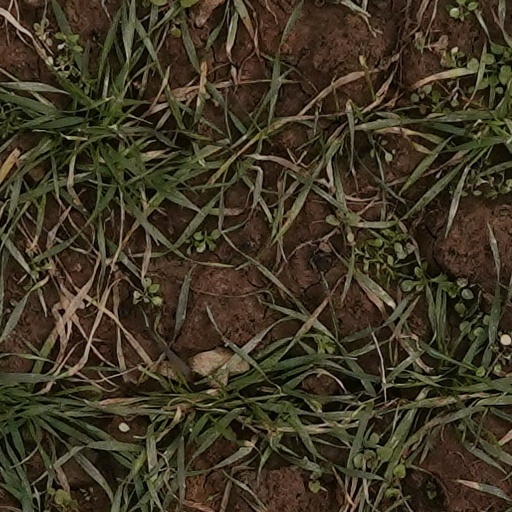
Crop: wheat